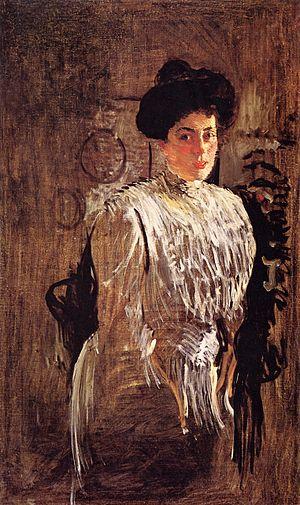
Cet article ne reprend que les tableaux pour lesquels une image est disponible dans la liste en langue russe Список портретов Валентина Серова, qui reprend l'ensemble des portraits réalisés par ce peintre russe.
Margarita Kirillovna Morozova, née Mamontova le 22 octobre 1873 à Moscou et morte le 3 octobre 1958 à Moscou, est une mécène russe fameuse du début du XXᵉ siècle en Russie et l'une des représentantes importantes de l'élite philosophico-religieuse, culturelle et mondaine de cette époque. Elle fut la fondatrice de la Société philosophico-religieuse de Moscou, ouvrit son salon à nombre d'hommes de lettres et de musiciens, lança la maison d'édition La Voie et fit partie du comité directeur de la Société musicale russe. Margarita Morozova était l'épouse du richissime homme d'affaires et collectionneur Mikhaïl Morozov, la belle-sœur du collectionneur Ivan Morozov et l'une des figures centrales du Siècle d'argent qui s'épanouit en Russie dans les décennies d'avant la guerre de 1914.